Yarn bombing

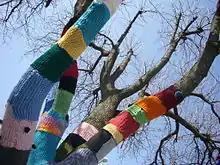
The Knit Knot Tree in Yellow Springs, Ohio

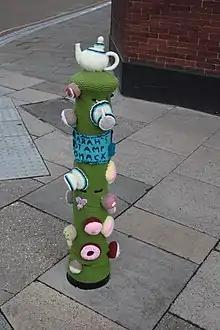
Yarn bombing for a town festival in Romsey, Hampshire, England

Yarn bombing (or yarnbombing) is a type of graffiti or street art that employs colourful displays of knitted or crocheted yarn or fibre rather than paint or chalk. It is also called wool bombing, yarn storming, guerrilla knitting, kniffiti, urban knitting, or graffiti knitting.